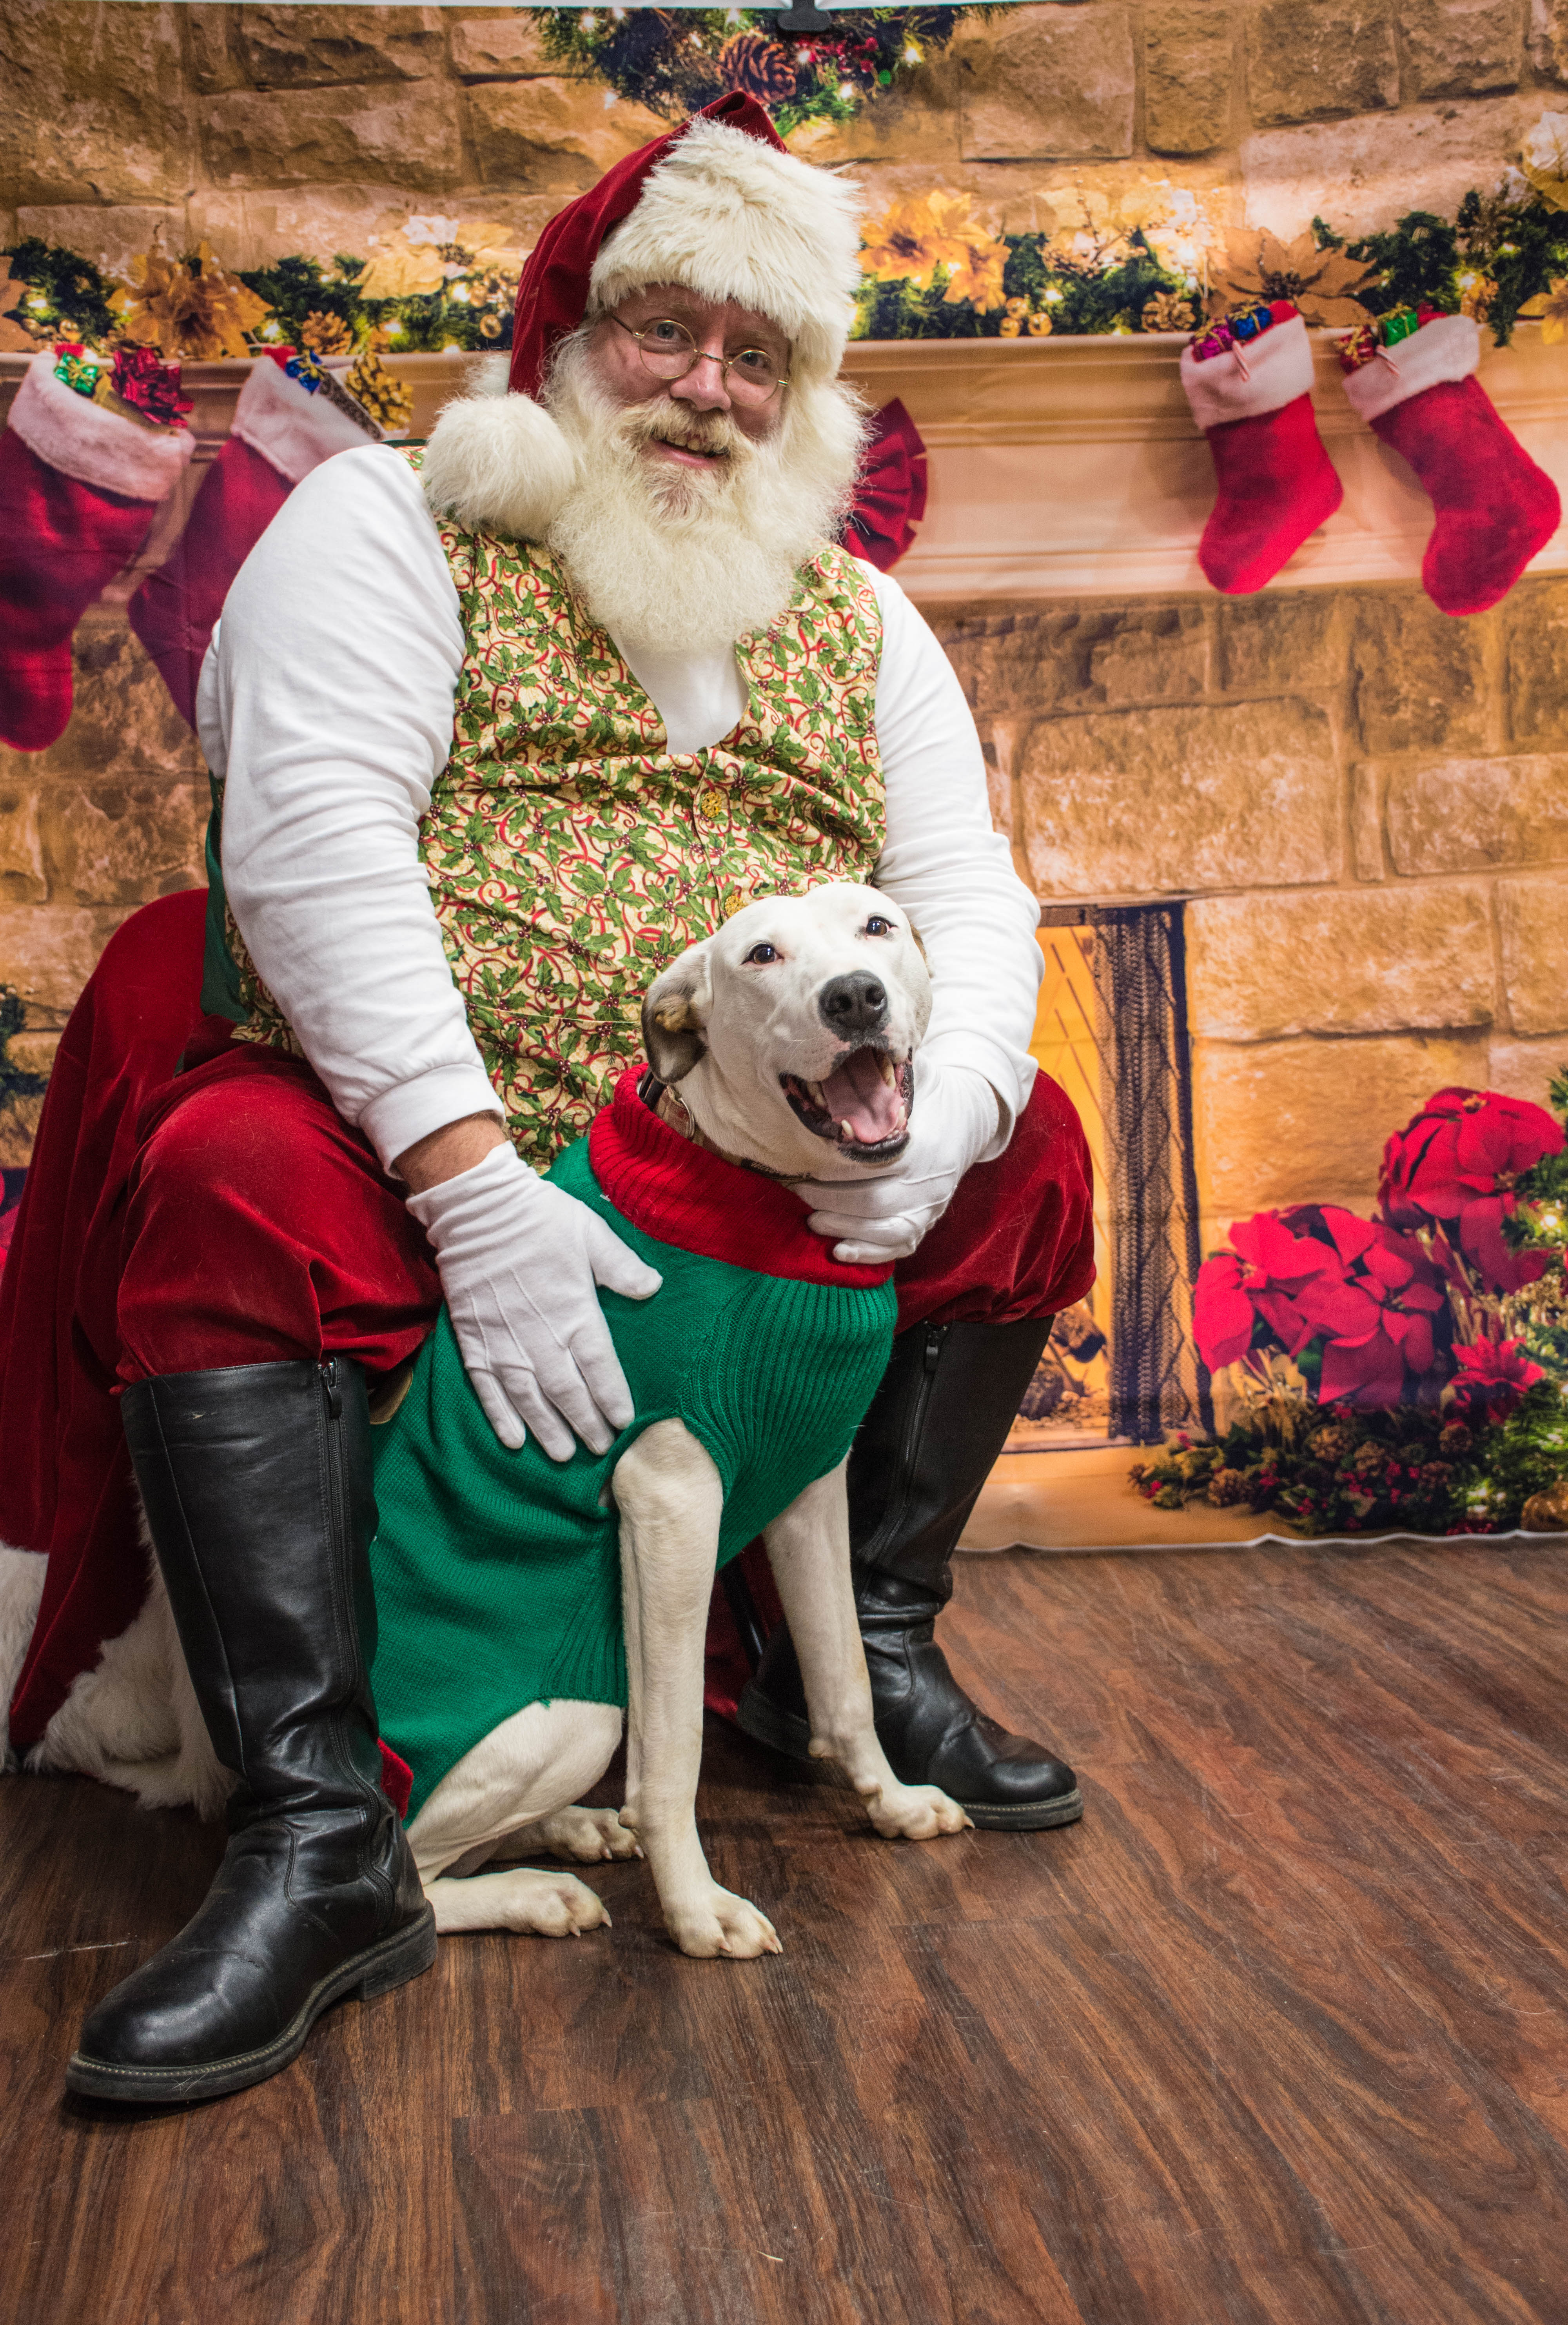
dogs, santa, christmas, dog, canidae, dog breed, carnivore, christmas eve, companion dog, costume, sporting group, holiday, non sporting group, fur, happy, guard dog